Almondsbury Interchange

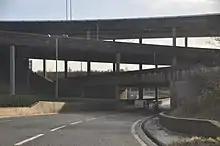
The Almondsbury Interchange from ground level

The Almondsbury Interchange in South Gloucestershire, is one of the United Kingdom's largest motorway stack interchanges. The interchange is one of only three four-level stacks in the UK, and including slip roads covers . It is the interchange for the M5 at junction 15 and M4 at junction 20, and is situated at the northern fringes of Bristol close to the village of Almondsbury, the Aztec West industrial estate, and Bradley Stoke. When it opened in 1966, it was the most complex junction on the British motorway network, a free-flowing interchange on four levels. Since then traffic volumes have increased. At busy periods, the interchange becomes more difficult to negotiate safely. In an attempt to ease congestion, the Interchange has become part of a smart motorway.